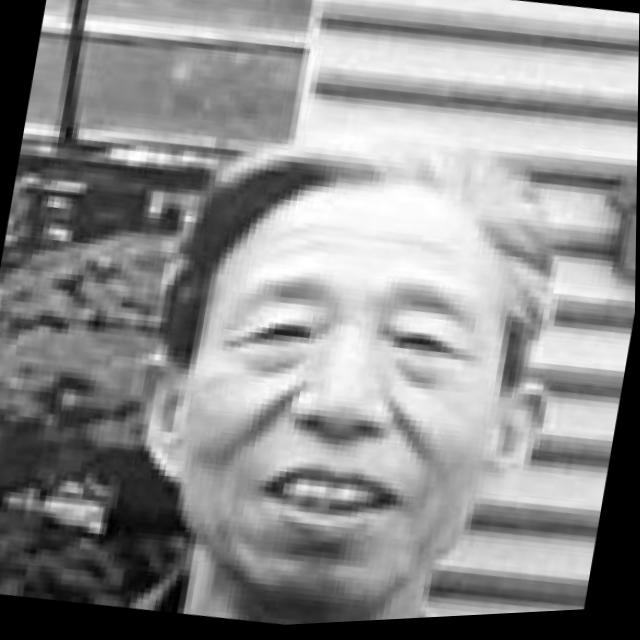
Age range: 65+